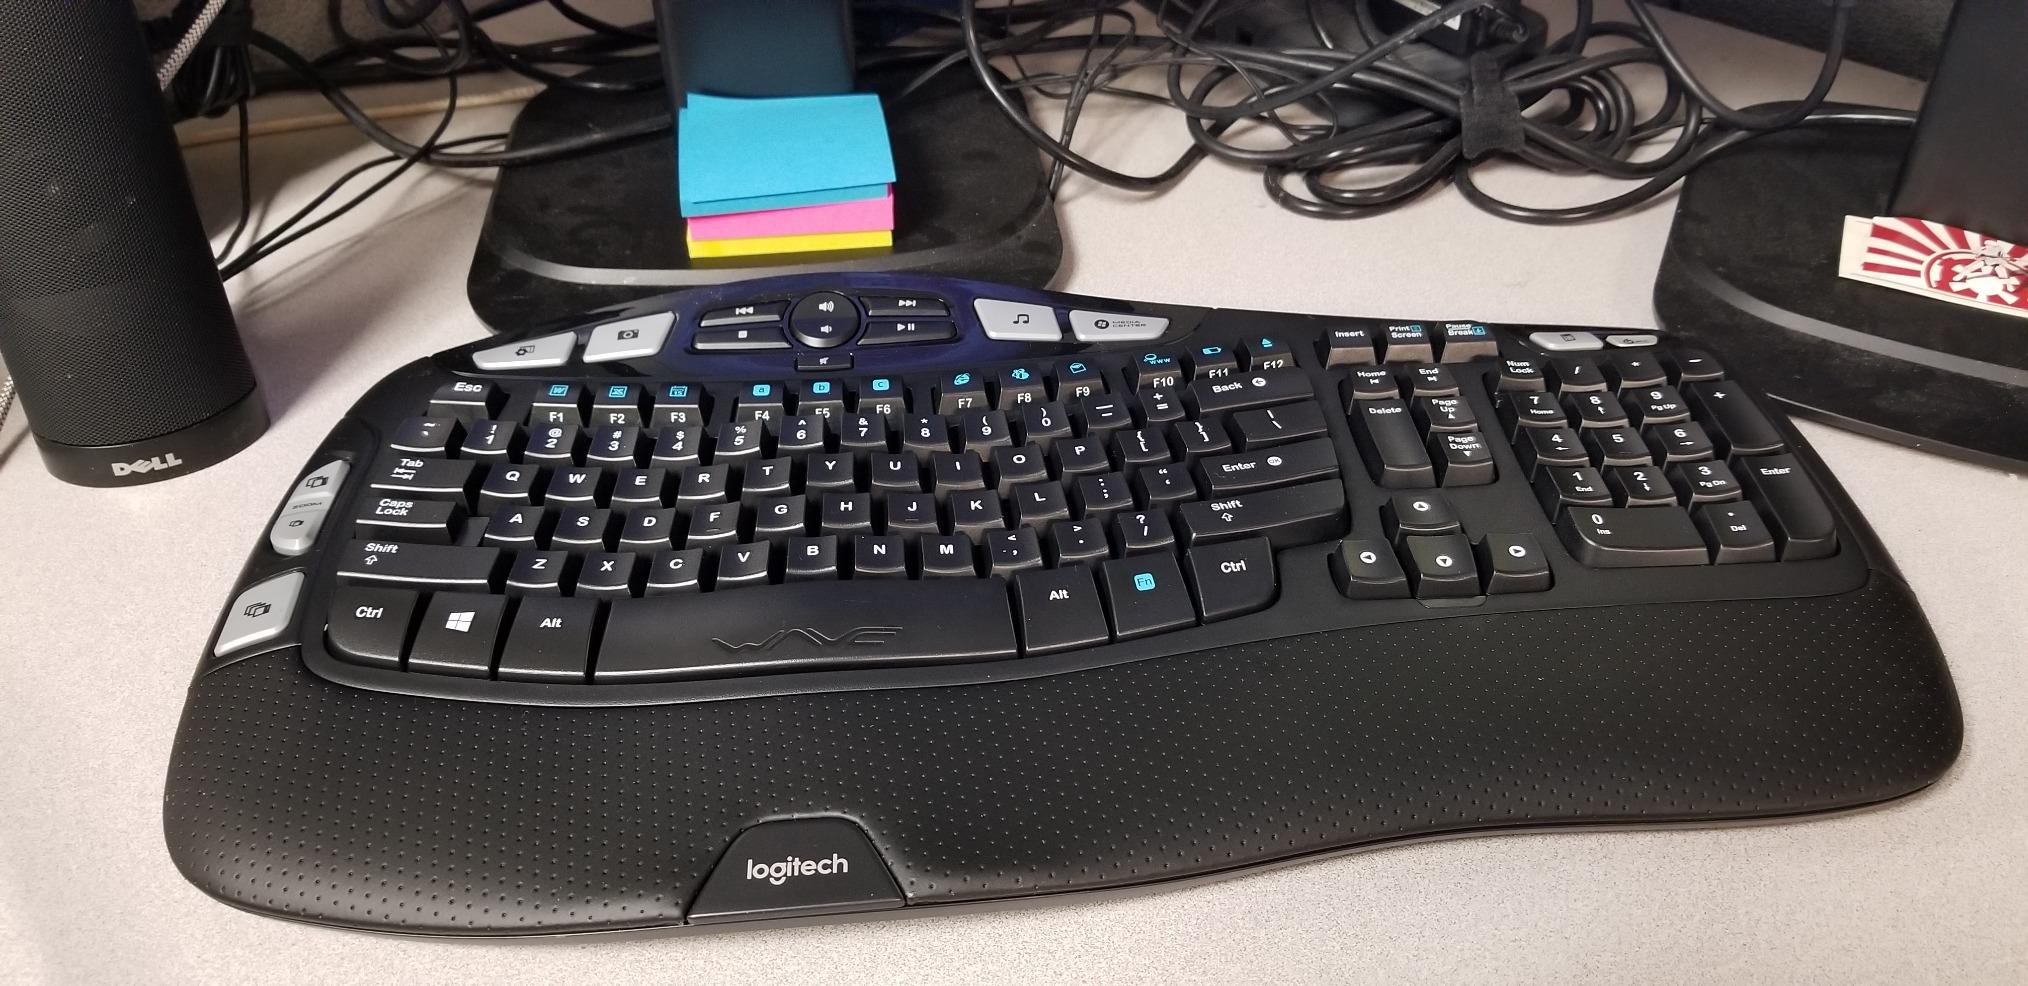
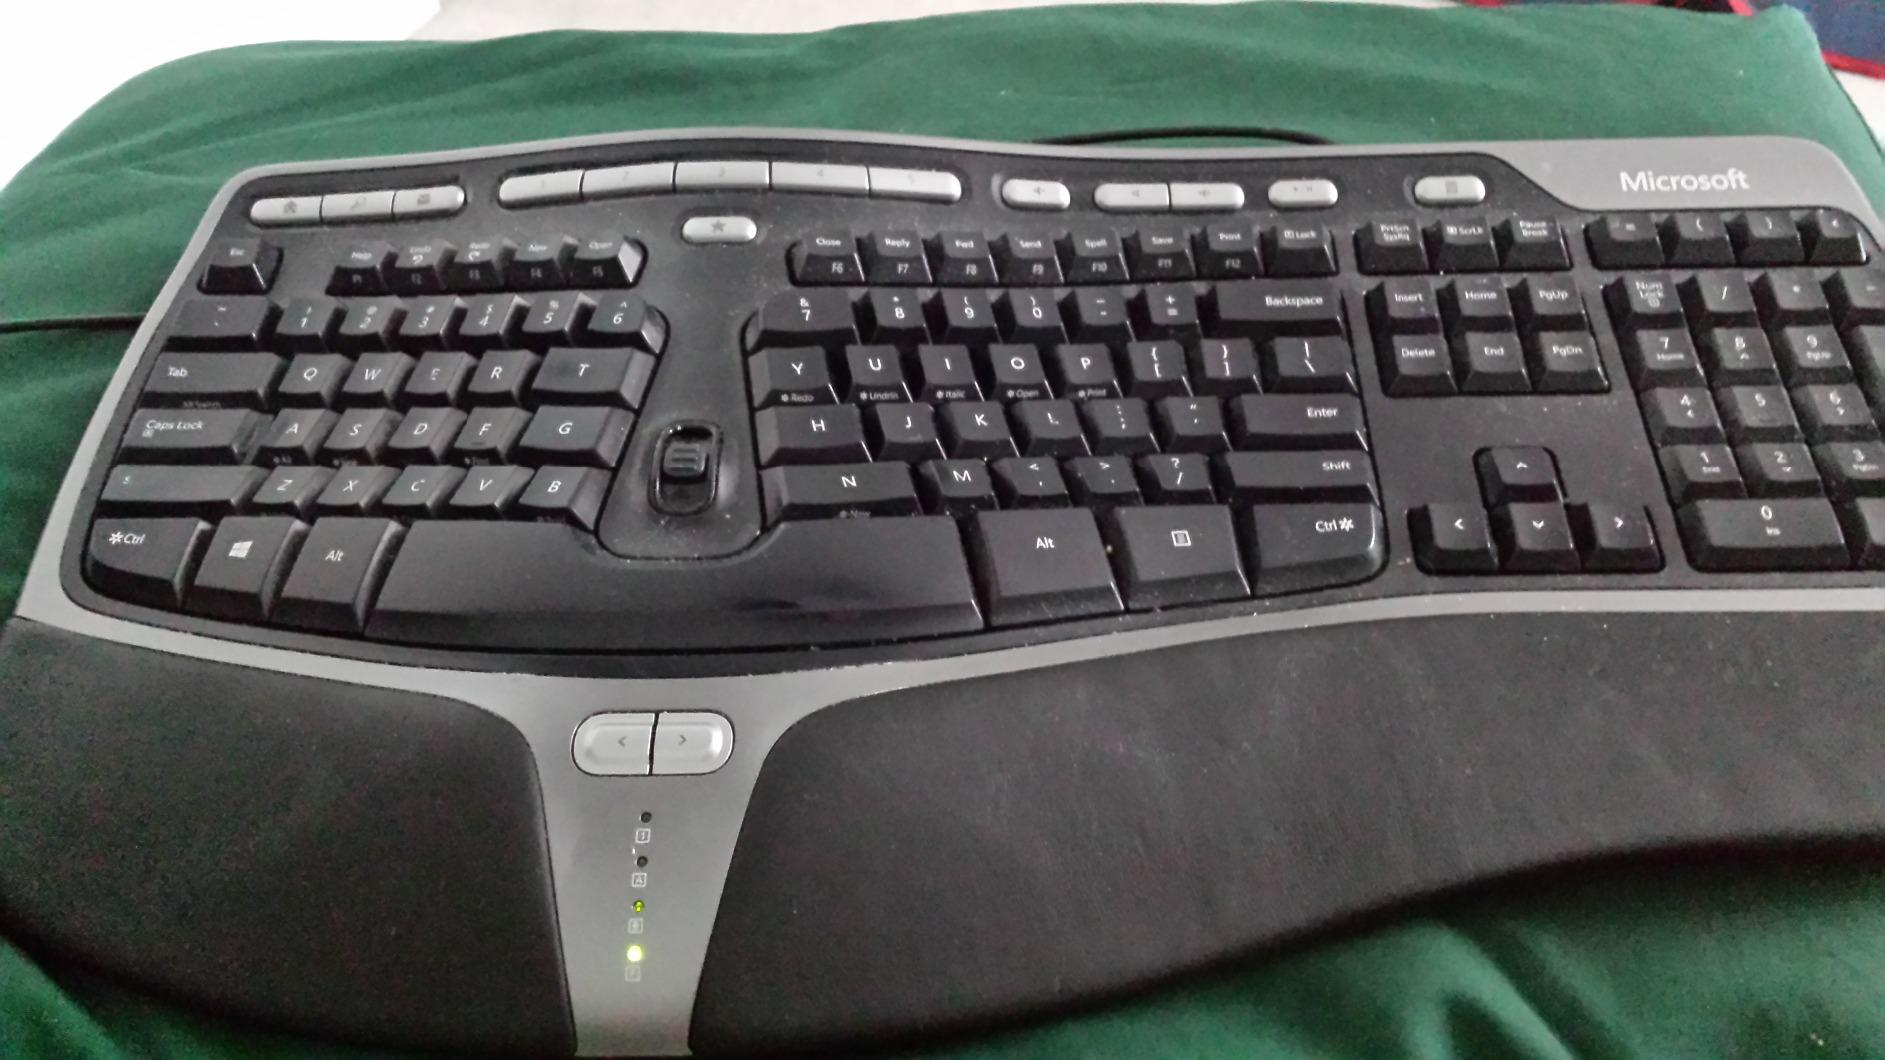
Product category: keyboard
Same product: no